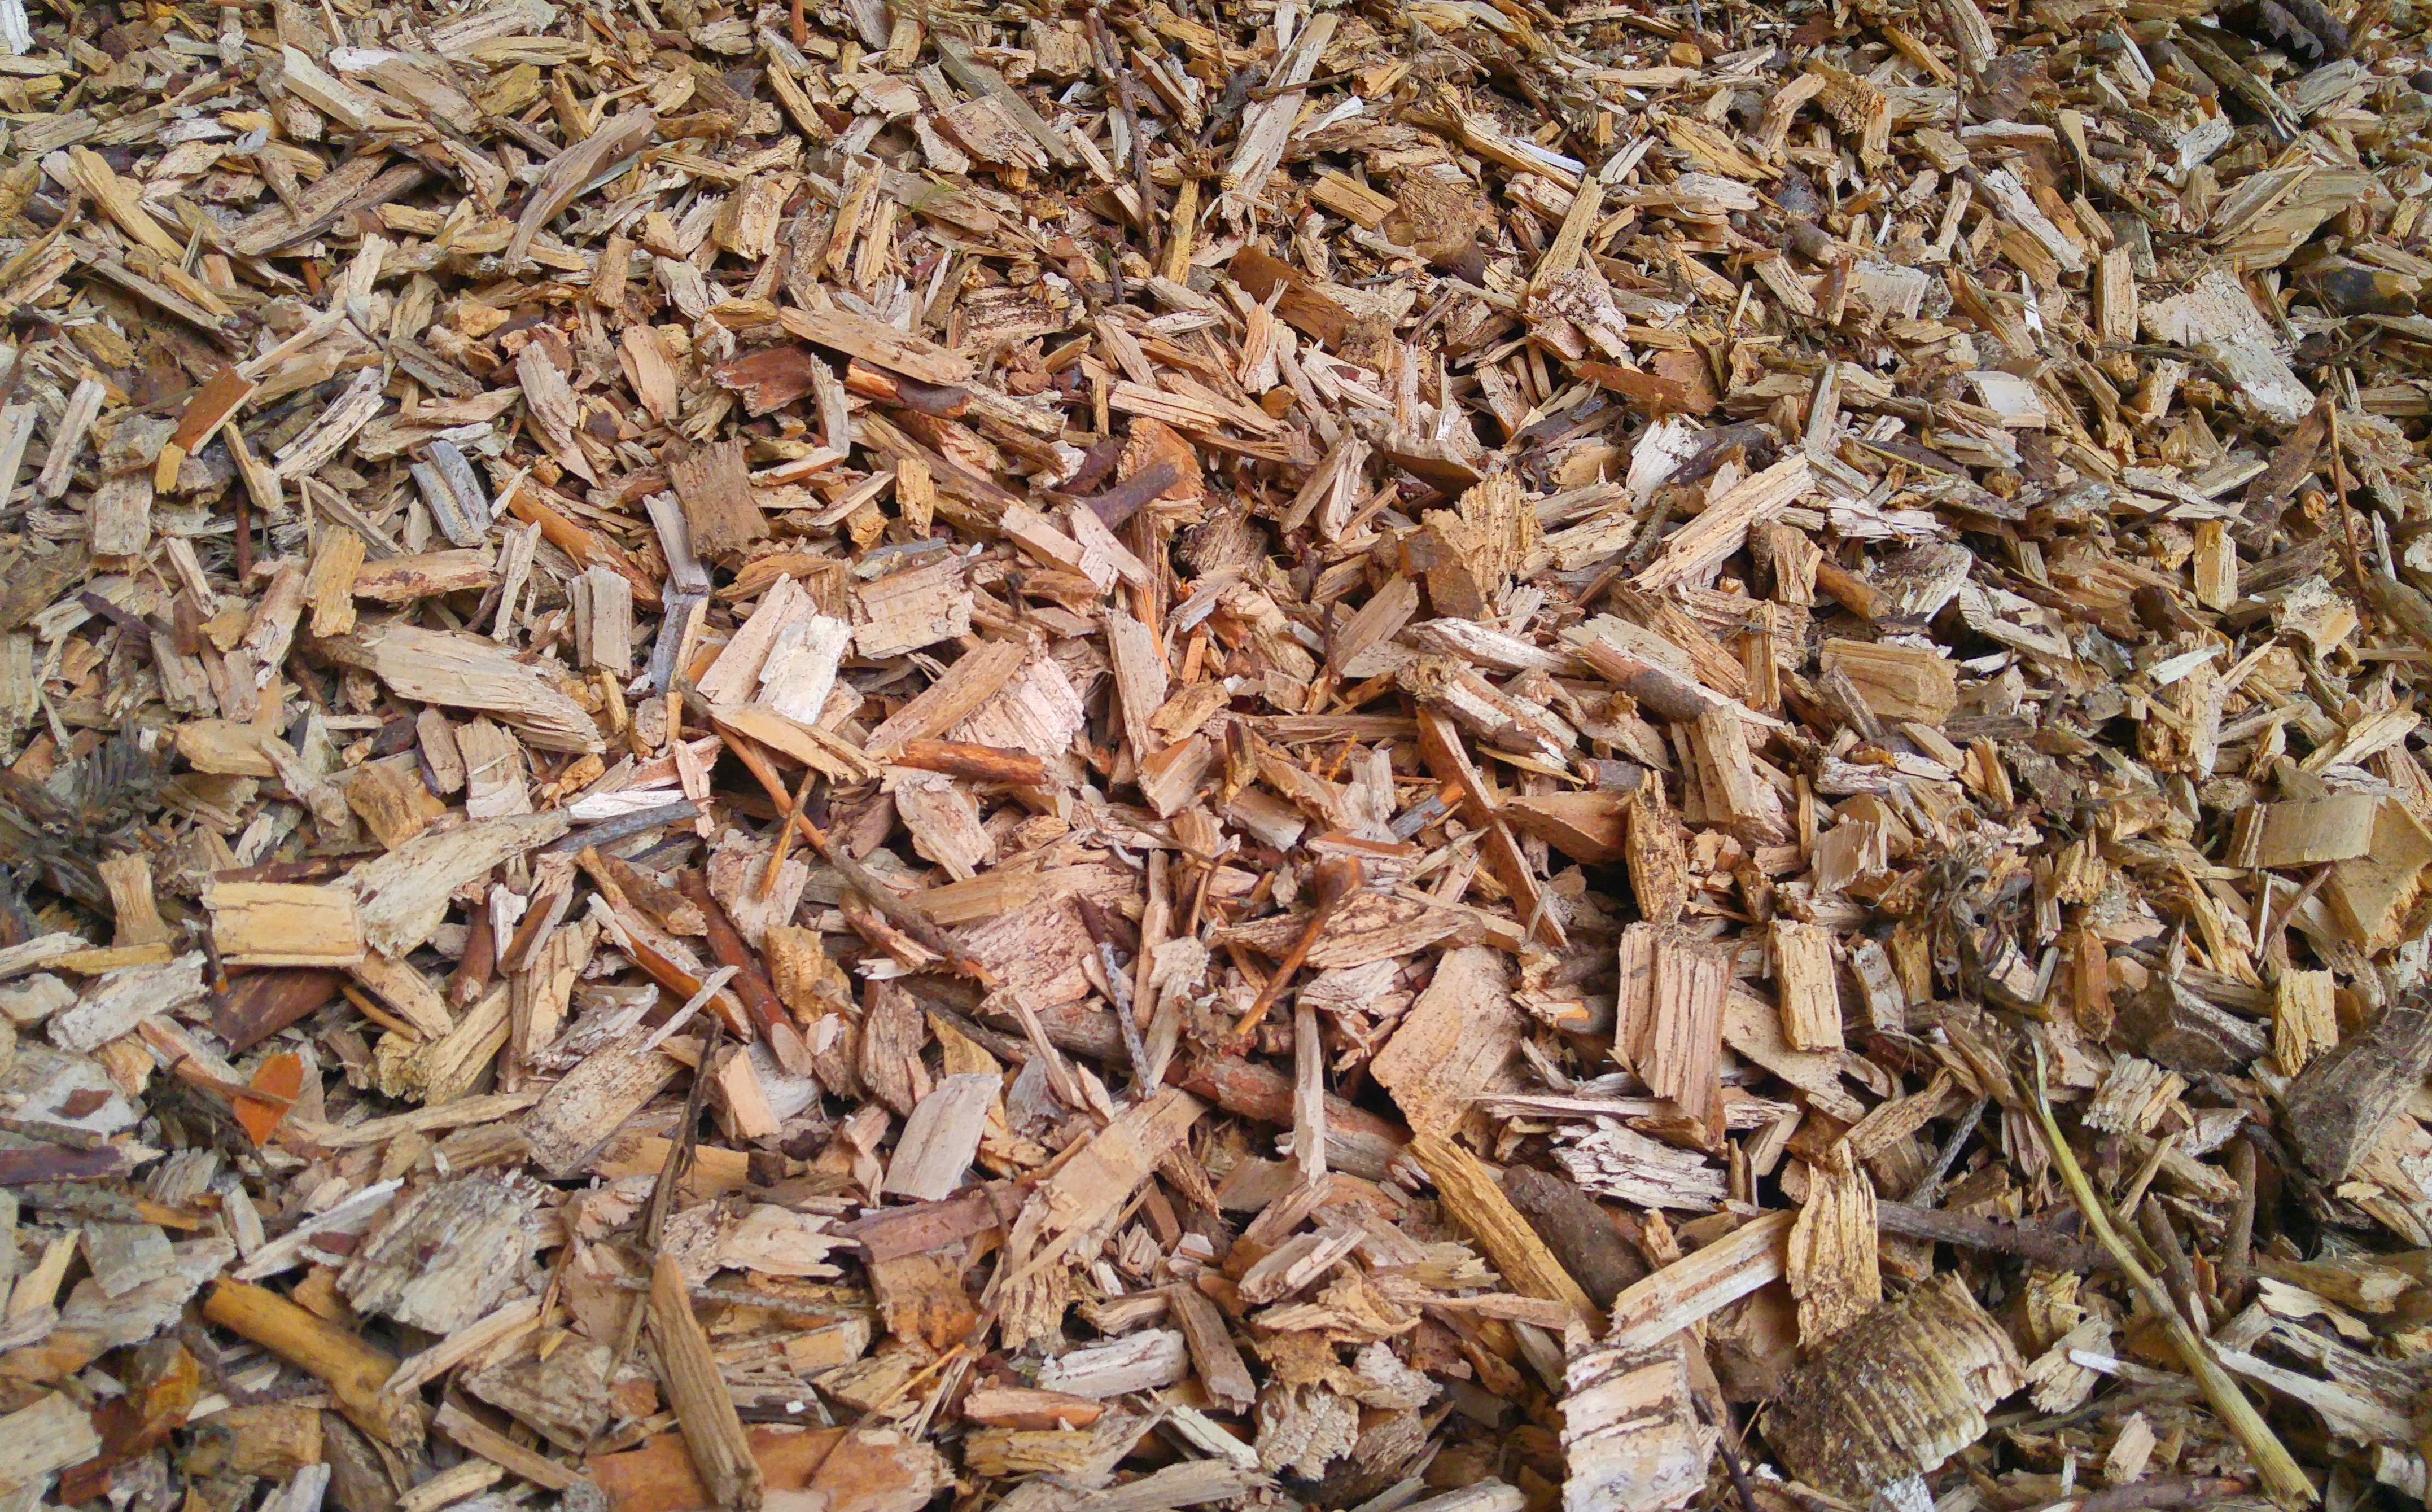
wood, leaf, crop, insect, soil, firewood, agriculture, heat, invertebrate, storage, natural product, scrap, mulch, wood chips, grass family